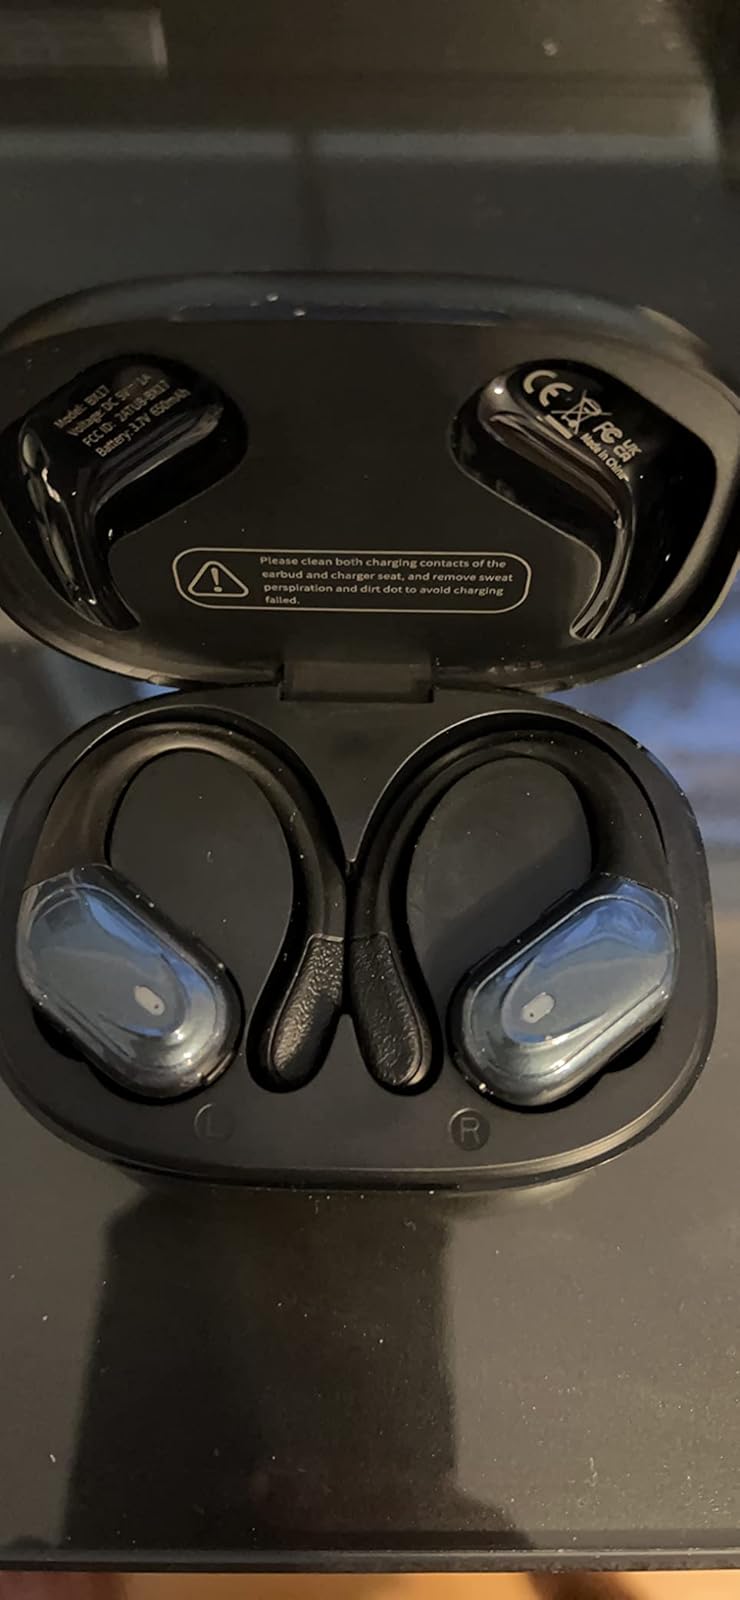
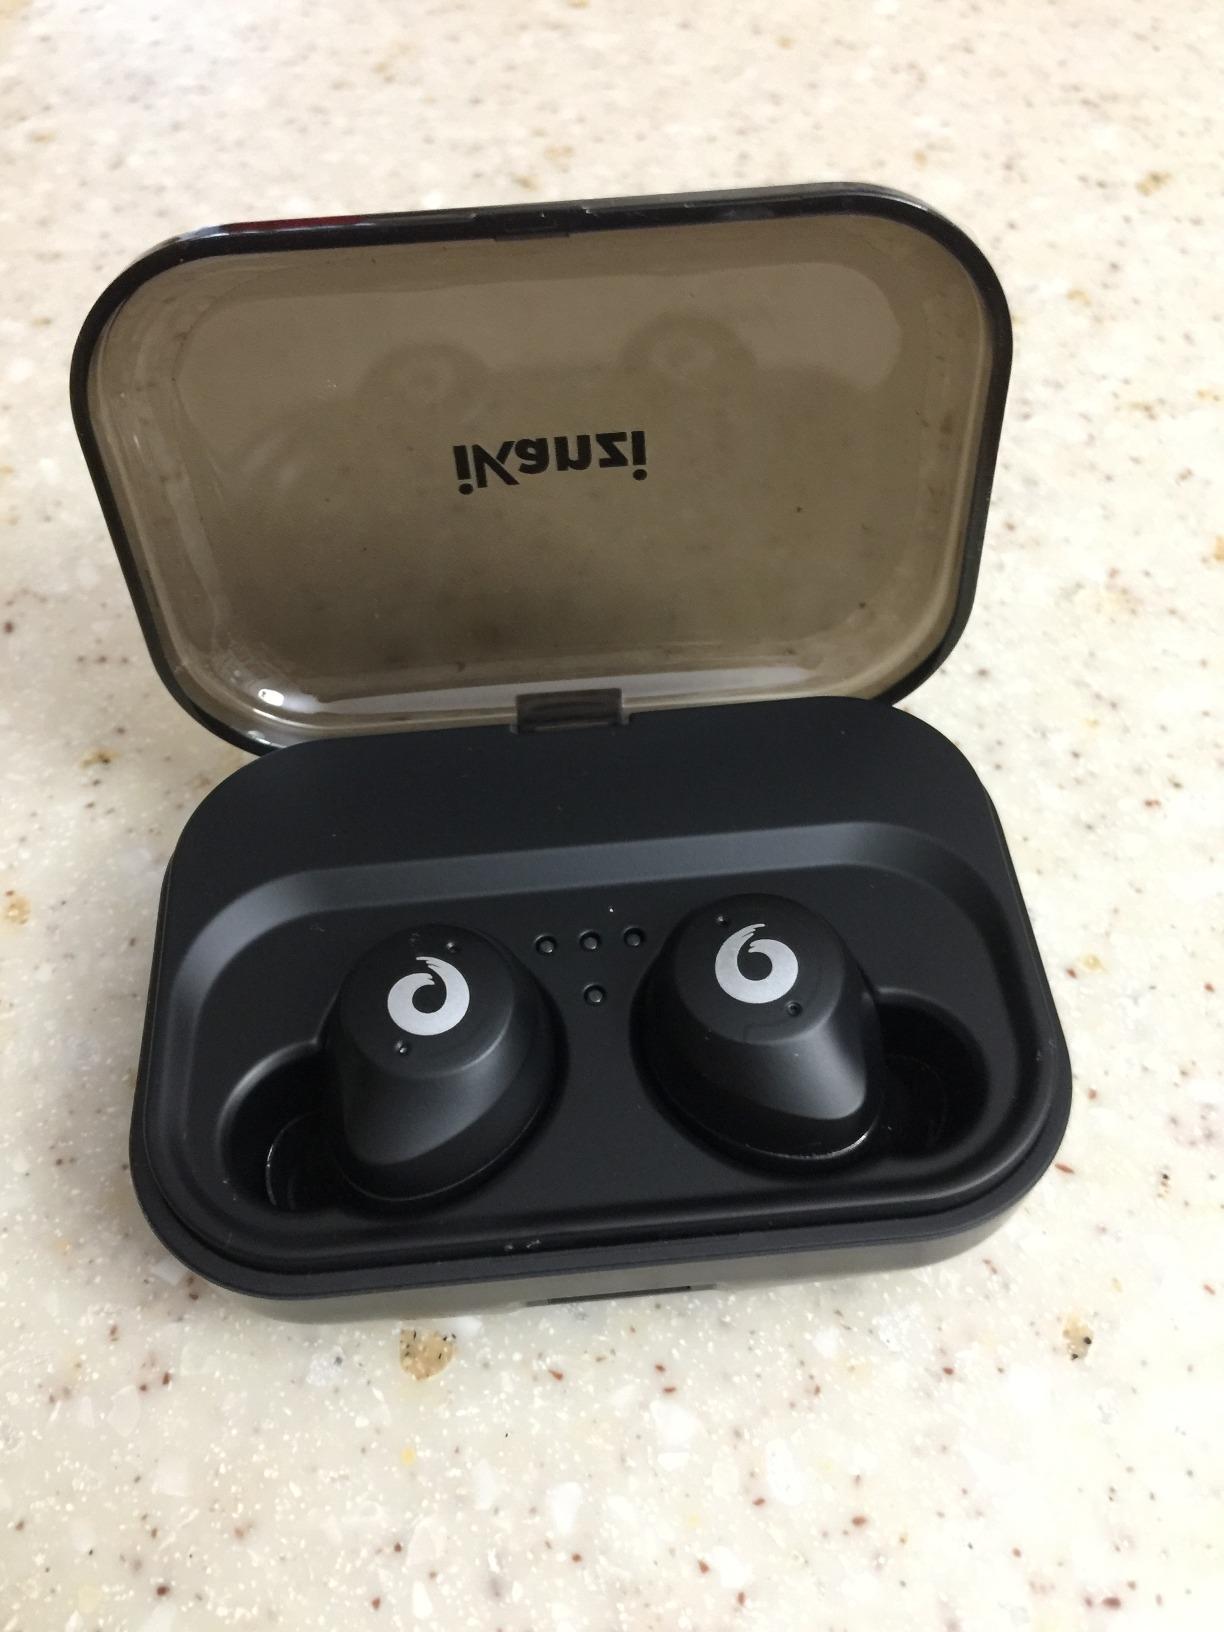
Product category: earbuds
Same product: no